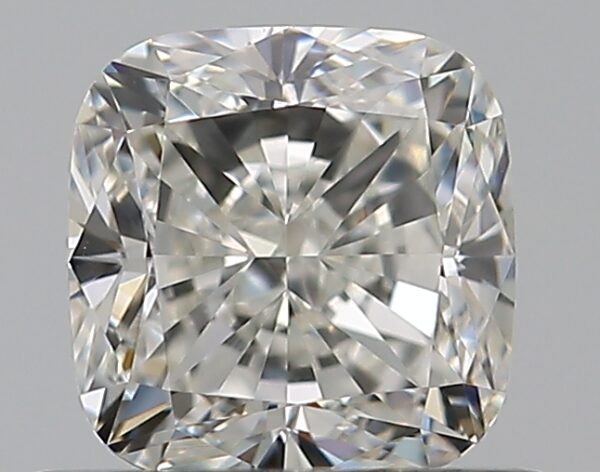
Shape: cushion
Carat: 0.6
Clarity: VVS2
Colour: H
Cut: EX
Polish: EX
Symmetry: VG
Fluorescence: N
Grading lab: GIA
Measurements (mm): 4.64 x 4.55 x 3.16